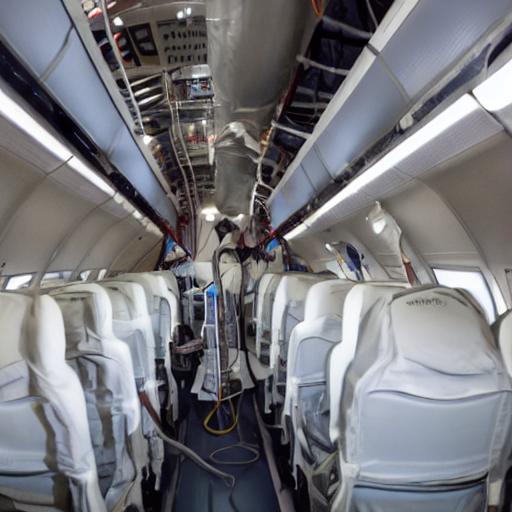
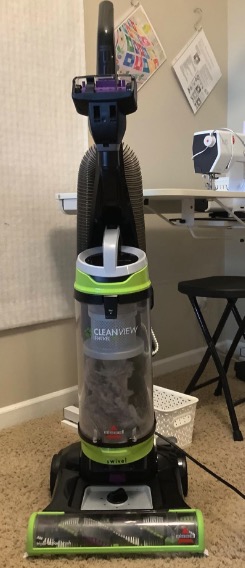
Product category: items_vacuum
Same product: no